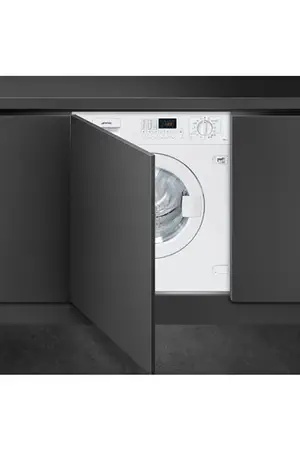
Lave-linge séchant Smeg LSIA147 - ENCASTRABLE 60 CM
Les points forts Encastrable - Capacité 7 kg en lavage (tambour 52 L) - 4 kg en séchage Essorage max. 1400 tr/mn - Classe B Départ différé jusqu'à 24 h (affichage du temps restant) Système anti-balourd – Hublot 30 cm – Fonction anti-froissage Description Le lave-linge séchant tout intégrable Smeg LSIA147, d'une capacité de 7 kg en lavage et de 4 kg en séchage bénéficie de 15 programmes. Vitesse d'essorage variable 1400 tours Cette machine à laver séchante essore de 0 à 1400 trs/min. L'essorage est plus rapide (sans abîmer le linge) et le temps de séchage nécessaire diminue, en machine comme à l'air libre. Température de lavage Afin de s’adapter à tous vos vêtements, cette lavante-séchante dispose du lavage à froid ainsi que du lavage à 20°C, 30C, 40°C, 60°C, et 90°C. Fonctions - Eco 40-60 - Coton - Vidange + Essorage - Laine - Sport - Mixte - Chemises - Synthétique - Délicat - Rinçage + Essorage - Clean - Séchage Normal - Séchage Délicat - Nuit - Rapide Programme Sport Programme adapté à ceux qui pratiquent de l'activité physique qui permet de laver, en peu de temps, les vêtements soumis à des lavages fréquents en assurant une hygiène maximale et le soin des tissus. Option anti-froissage La réorganisation des phases de lavage/rinçage associée à la réduction de la vitesse d’essorage, permet de minimiser les plis présents sur le linge à la fin du cycle de lavage. Le repassage devient alors plus facile et plus rapide. Cycle Clean Ce programme est effectué avec le tambour vide et permet de nettoyer les conduits de séchage dans lesquels des brins de tissu vont s’entreposer, ce qui avec le temps peut réduire l'efficacité du séchage. L'écran affiche le symbole du programme à chaque fois qu'il est recommandé d'exécuter le programme. Départ différé jusqu'à 24 h Pour mieux gérer votre temps et profiter des tarifs heures creuses (selon abonnement). Affichage du temps restant Il vous permet de visualiser combien de temps il reste avant que le programme ne se finisse afin de mieux gérer votre temps. Hublot de 30 cm de large Les grandes dimensions du hublot de 30 cm de large rendent le chargement et le déchargement du linge encore plus facile et rapide, ce qui le rend extrêmement pratique à utiliser. Système Stop Aqua total Le dispositif prévient les dégâts des eaux grâce à un micro interrupteur placé sous la cuve, qui bloque instantanément l'entrée de l'eau dans la machine. Une sécurité supplémentaire est garantie par une électrovanne intégrée dans le tuyau d'alimentation coupant l’eau au robinet. Système anti-balourd Ce système garantit une répartition parfaite du linge à l'intérieur du panier. Si un déséquilibre est détecté, la vitesse d'essorage est ajustée pour redistribuer le linge uniformément dans le panier et ainsi réduire les vibrations. Sécurité En complément, cette lavante-séchante dispose de la sécurité enfants (verrouillage commandes) et de l’anti-mousse. Pratique - L’option nettoyage des filtres avertit de la nécessité de nettoyer les filtres. - L’ouverture du hublot à 110° - Flexi Time permet d’adapter le temps de lavage aux exigences de chacun et au degré de salissure du linge. Caractéristiques Caractéristiques Fonctionnalités de l’appareil Affichage du temps restant Départ différé Type de pose Encastrable Capacité de lavage 7 kg Capacité de séchage 4 kg Classe énergétique E Catégorie de niveau sonore A Consommation d'énergie sur 100 cycles - lavage et séchage 343 kWh Consommation d'eau sur 1 cycle éco - lavage 44 L Consommation d'eau par cycle 49 l Niveau sonore 72 dB Durée du programme éco - lavage 170 min Vitesse d'essorage (tours/min) 1400 tr/min Dosage automatique Non Connecté Non Poids 82,5 kg Hauteur 82 cm Largeur 59,6 cm Profondeur du produit 56 cm Type de séchage Evacuation Délai(s) de départ différé 1 à 24h Délai(s) de fin différée 24h Programme de lavage ECO, coton, essorage, laine, sport, mixte, chemise, synthétique, délicat, rinçage, clean, séchage normal, séchage délicat, nuit, rapide, Programme de séchage 2 programmes Caractéristiques complémentaires Tambour Inox Coût estimé d'utilisation sur 100 cycles 72,88 Euros Couleur blanc Sécurité Sécurité enfant / verrouillage commande / antidébordement / Stop Aqua Total Garantie d'origine 2 ans Pays de fabrication Italie Origine de fabrication Fabriqué en Europe Disponibilité des pièces détachées 10 ans
Brand: Smeg
Category: Home & Garden > Household Appliances > Laundry Appliances > Laundry Combo Units